Brinje

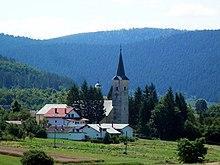
View of Brinje

The municipality is one of several in the Lika region where Čakavian dialect is spoken.